Michael Thomas Sadler

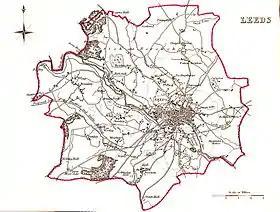
A map of the Parliamentary Borough of Leeds as created in the 1832 Reform Act.

In 1815 Sir Robert Peel (father of the Sir Robert Peel leading the Tories in the Commons when Sadler was an MP) had introduced a Bill which was to apply to all children in "textile" mills and factories. Children under "ten" were not to be employed; children between "ten" and "eighteen" could work no more than "ten" hours a day, and nightworking by them was banned. After four years and three Committees taking evidence, Peel got an Act passed in 1819 which only applied to children in cotton mills and factories. Children under nine were not to be employed; children between nine and sixteen could work no more than twelve hours a day; the ban on nightworking remained. In 1825 John Cam Hobhouse had introduced a Bill to reduce the working day for children in cotton mills to eleven hours, but in face of organised opposition had settled for a three-hour reduction in their working week by a short Saturday. In 1831 Hobhouse introduced a Bill to consolidate the cotton mills Factory Acts and apply them to all textile mills; again there was considerable opposition and the Act passed applied only to cotton mills (and banned nightworking up to the age of 21). Sadler had been absent from Parliament because of ill-health, but attended specifically to speak on the Third Reading of Hobhouse's Bill, regretting its reduced scope (and referring to a petition in its favour from Dundee spinners to whom it was now irrelevant).